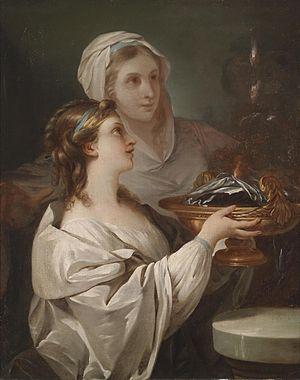
Une vestale est une prêtresse de la Rome antique dédiée à Vesta. Le collège des vestales et son bien-être sont considérés comme essentiels au maintien et à la sécurité de Rome. Elles doivent entretenir le foyer public du temple de Vesta situé dans le Forum romain. Les vestales sont libérées des obligations sociales habituelles de se marier et de donner naissance à des enfants, et font vœu de chasteté pendant 30 ans afin de se consacrer à l'étude et au respect des rituels de l'État interdits aux collèges de prêtres masculins.